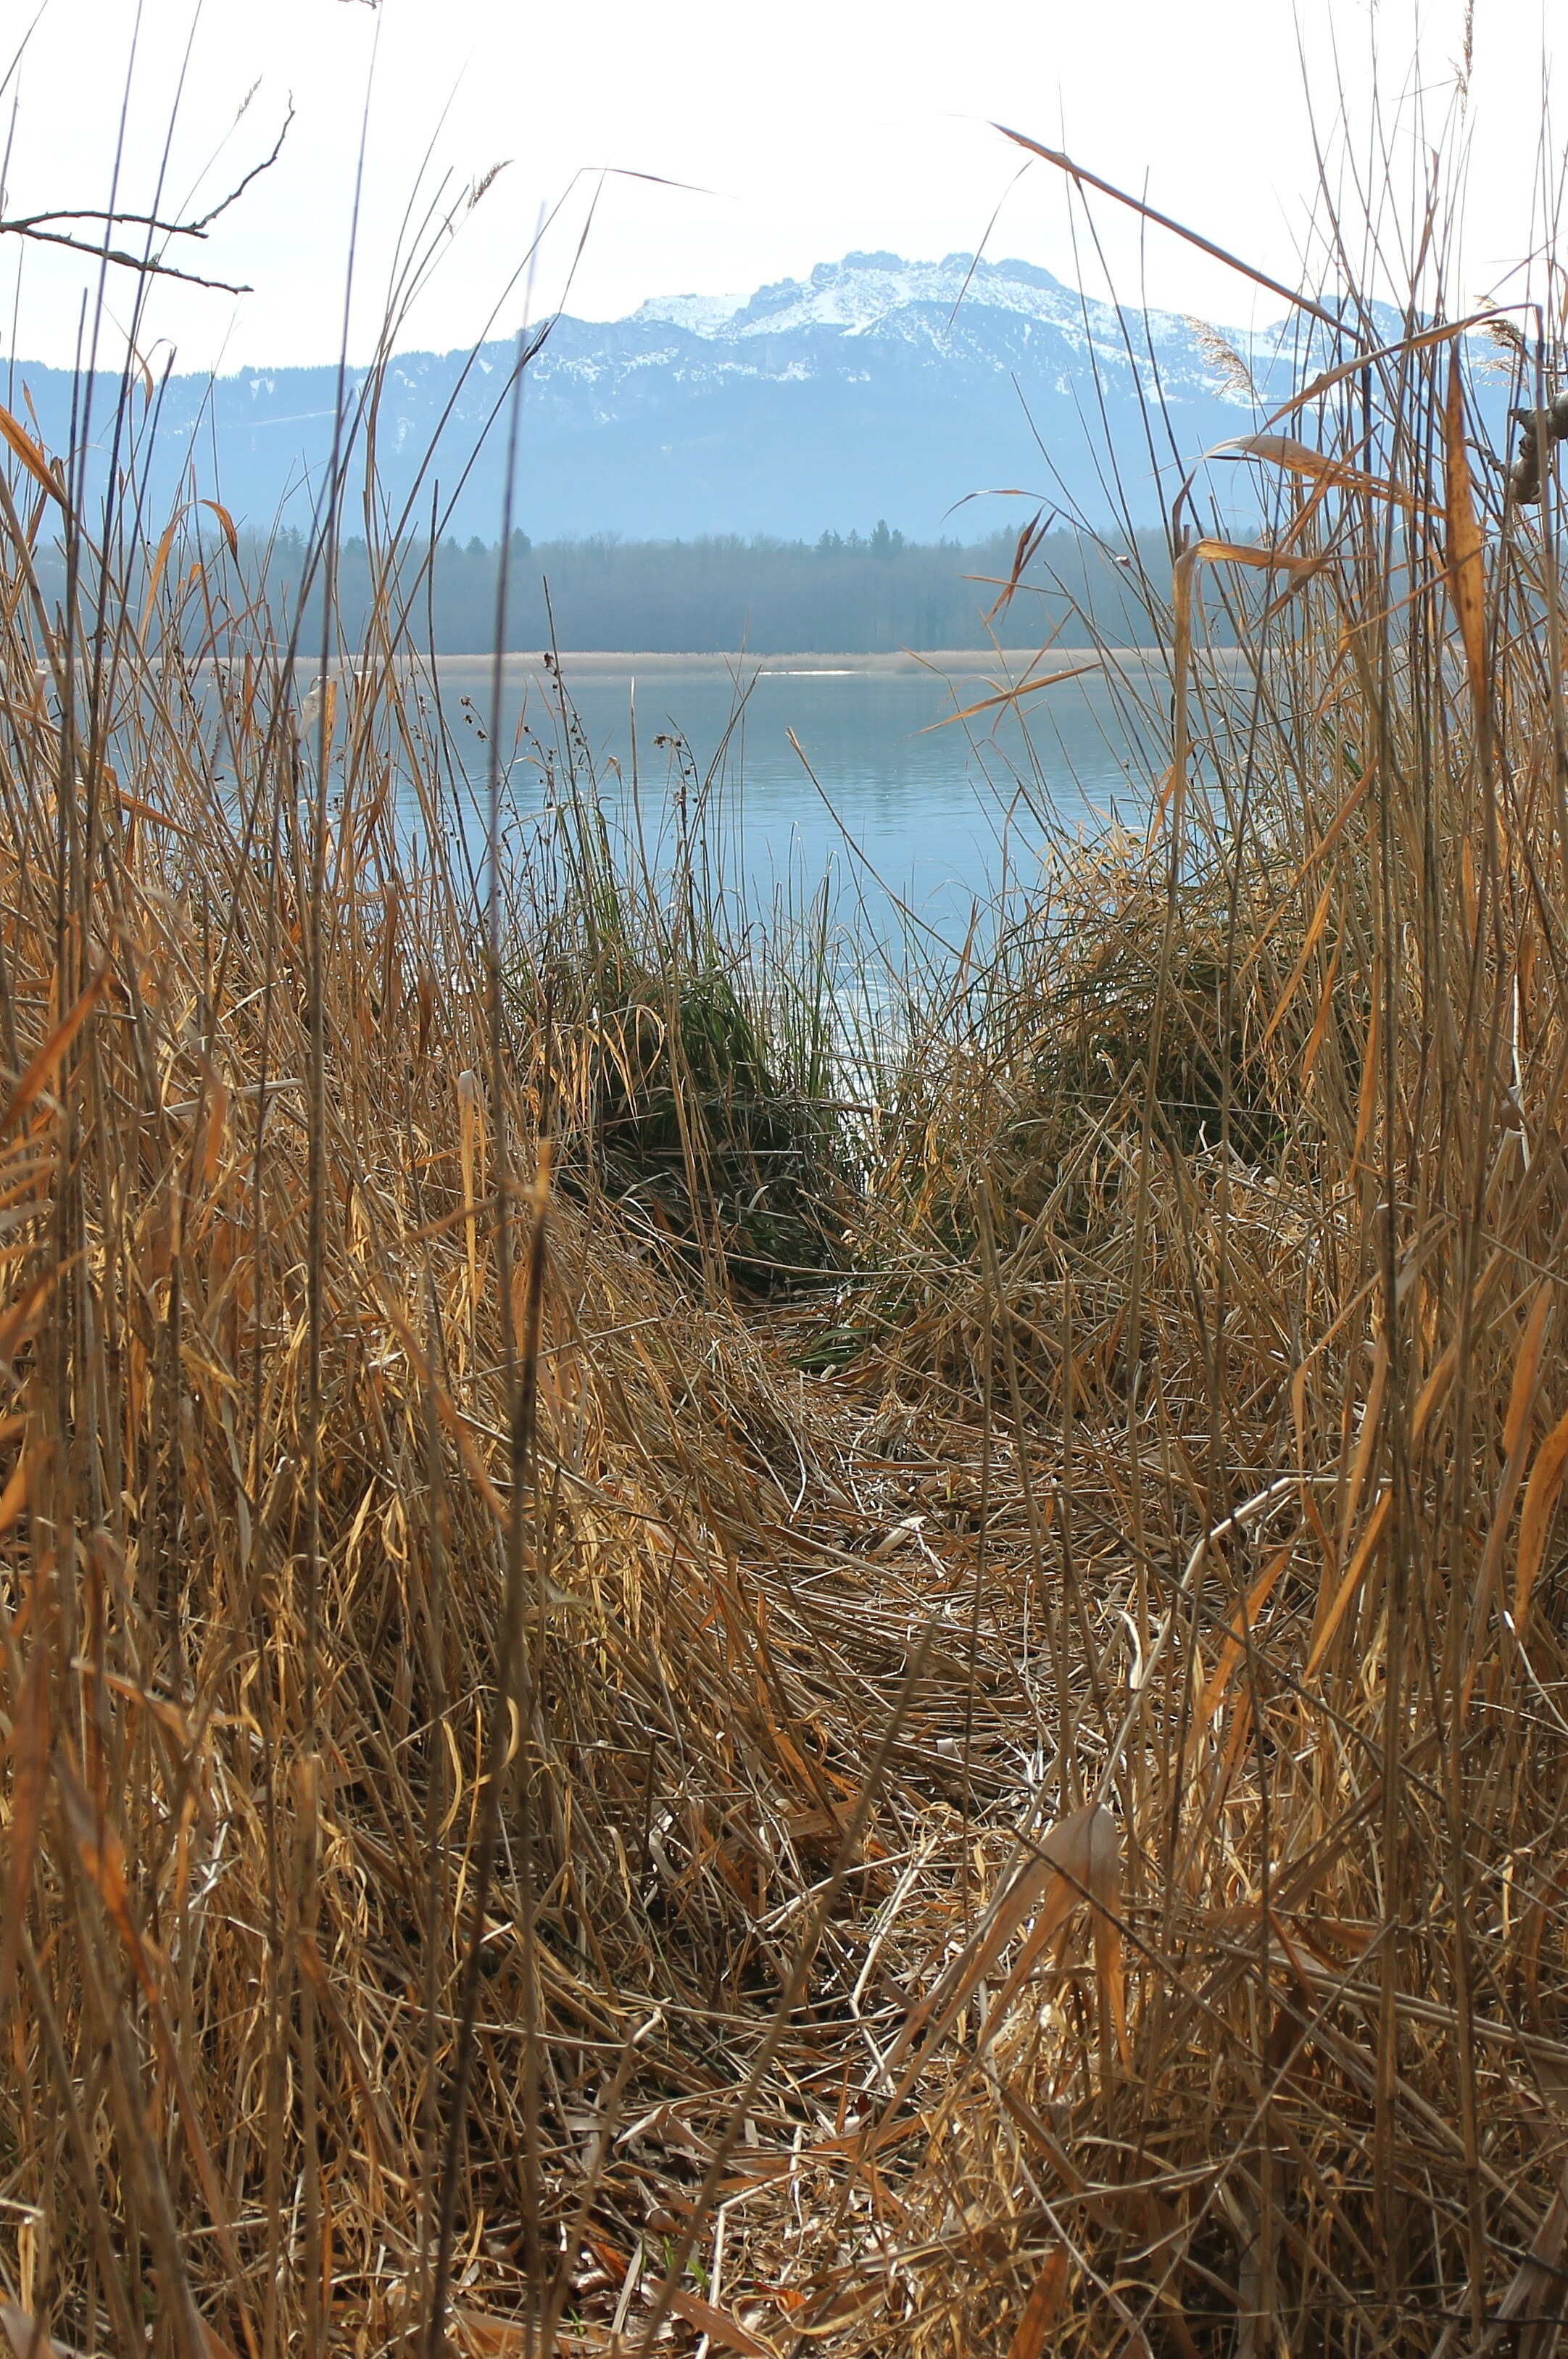
water, path, grass, marsh, trail, prairie, lake, scrub, reed, walk, thicket, season, wetland, bog, outlook, reeds, habitat, away, ecosystem, devoured, marsh plant, natural environment, grass family, phragmites